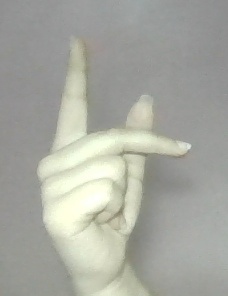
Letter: dha